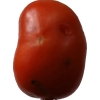
Label: tomato